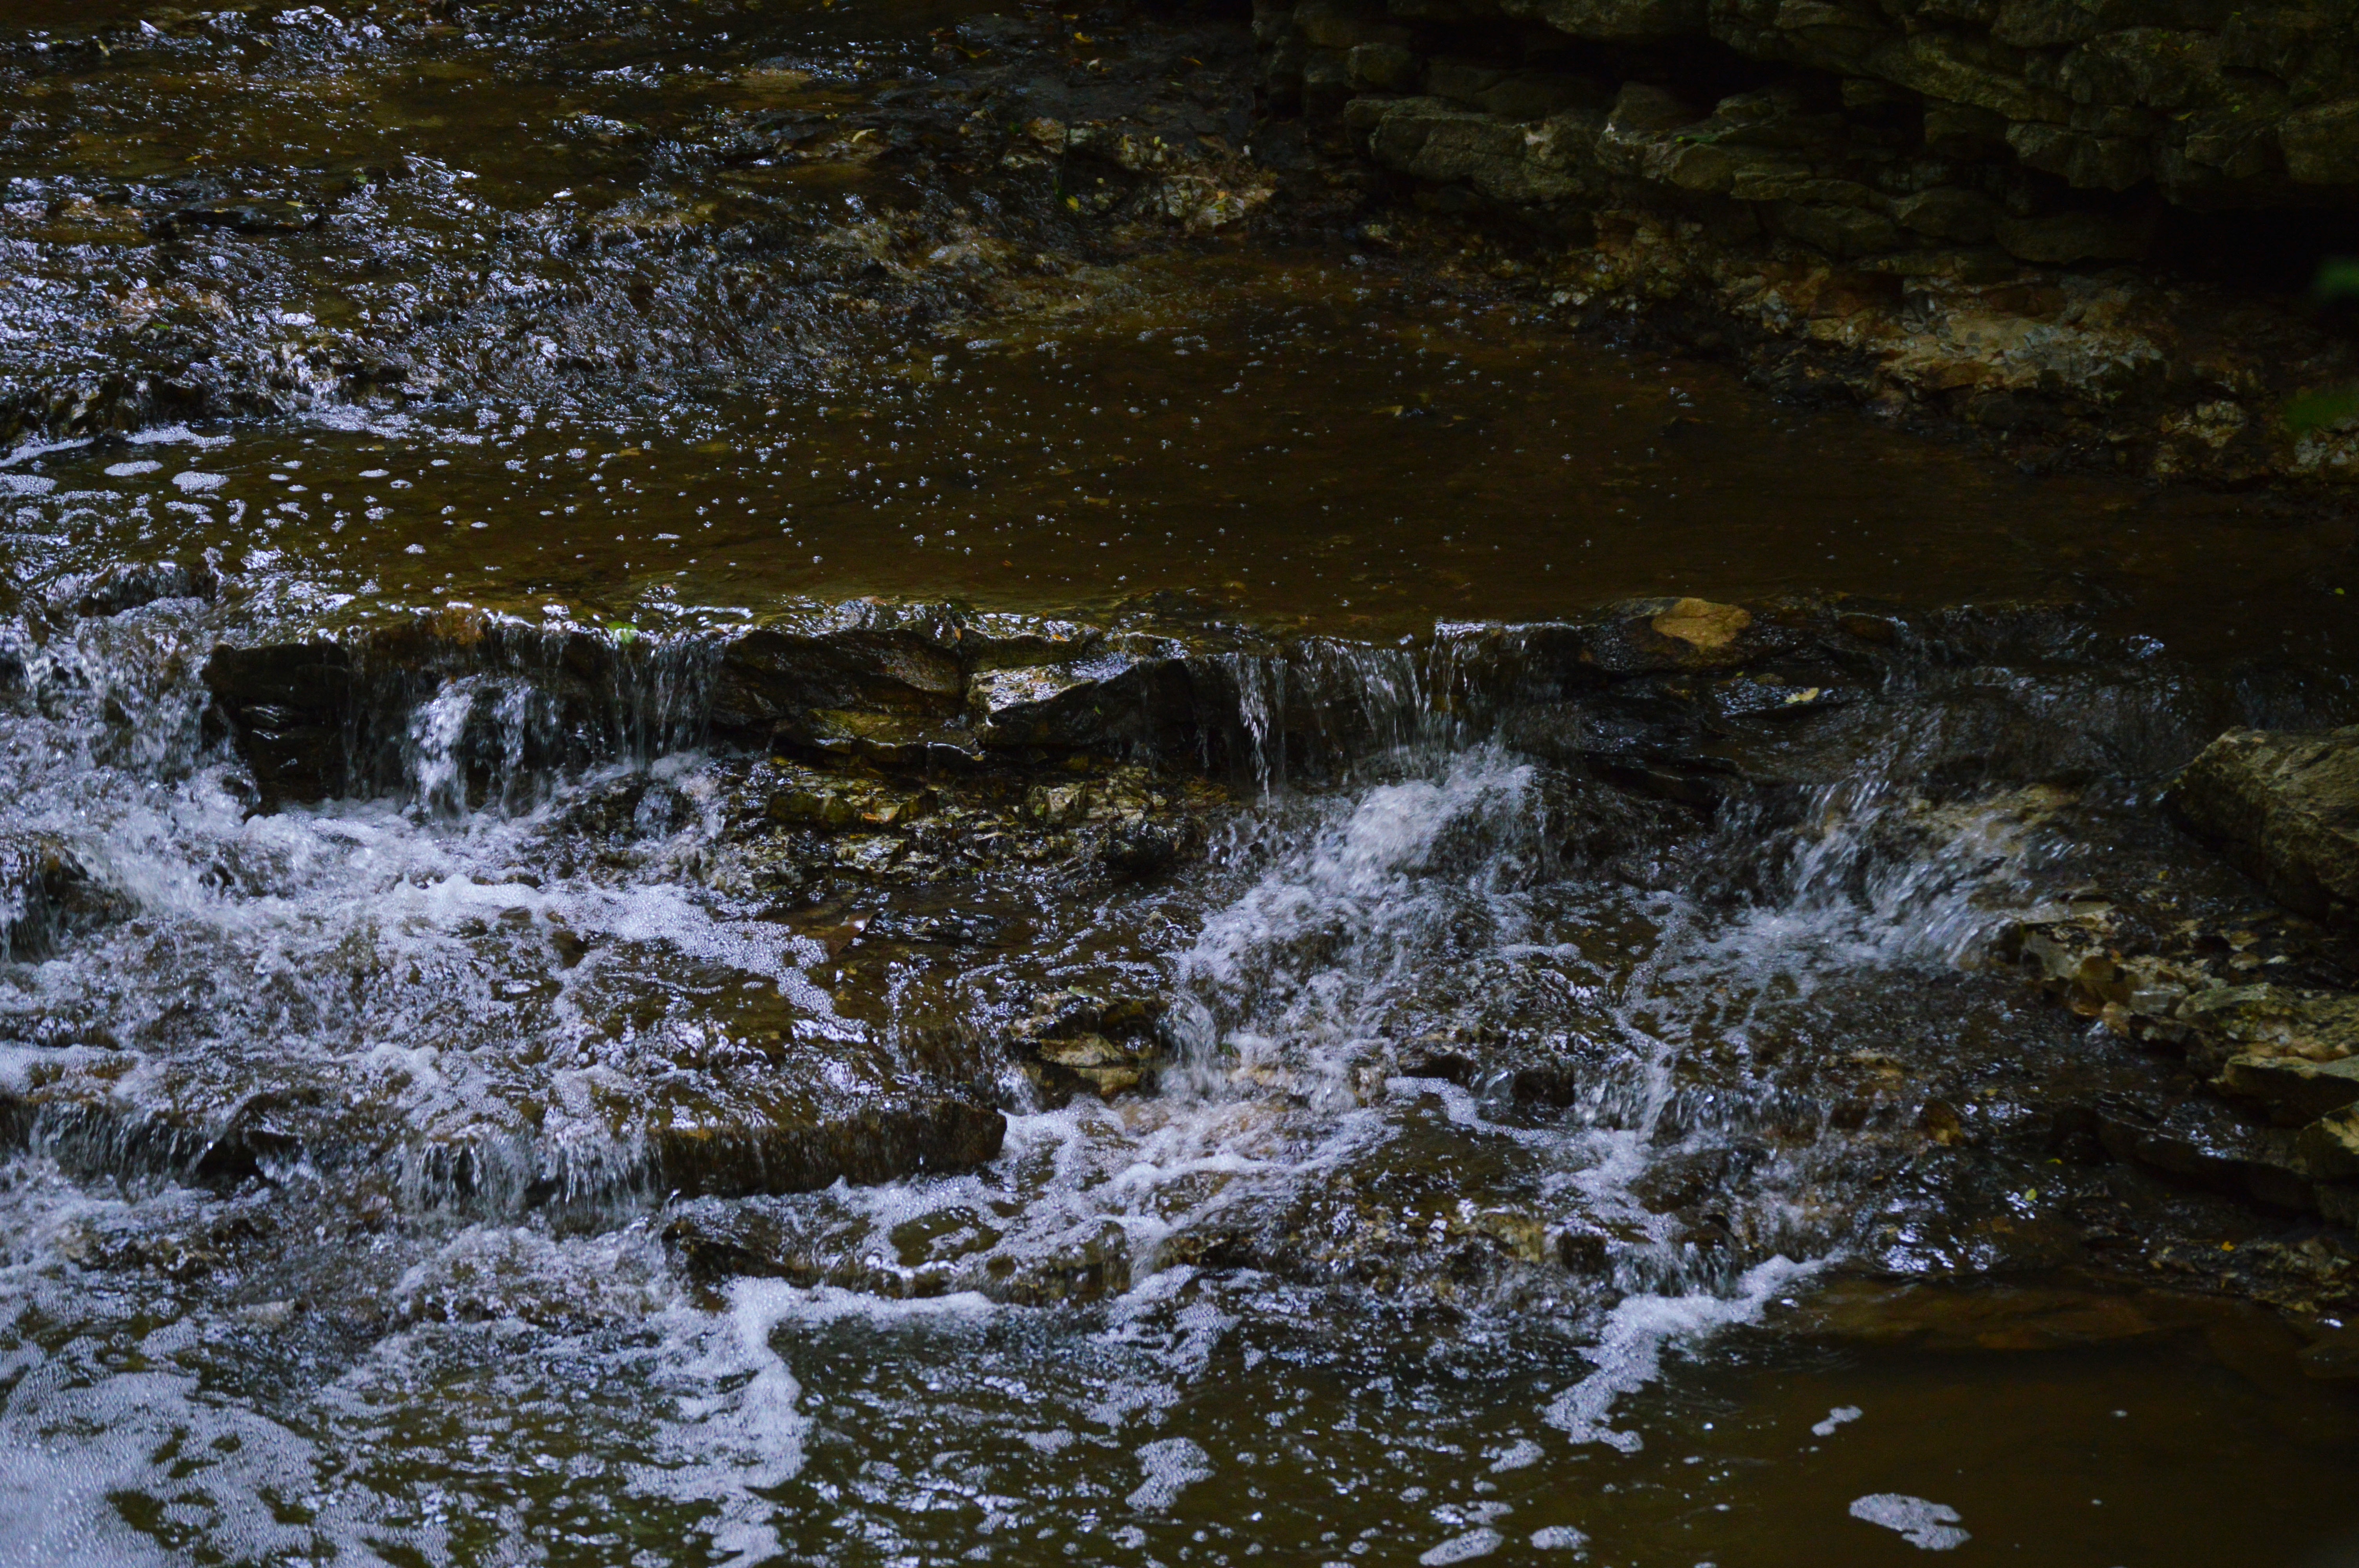
landscape, tree, water, nature, forest, rock, waterfall, creek, wilderness, sunlight, leaf, wave, flower, river, stream, reflection, autumn, rapid, body of water, habitat, water feature, watercourse, landform, natural environment